Château de Montségur

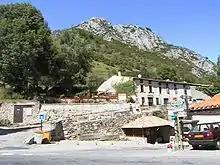
Montségur from village

The Groupe de Recherches Archéologiques de Montségur et Environs (GRAME) (Archeological Research Group of Montsegur and Vicinity), which conducted a 13-year archeological excavation of Montségur with minimal funds and the technology available at the time in 1964–76, concluded in its final report, which was not widely published, is not viewed as solid archeological research, and is hotly disputed by many, that: